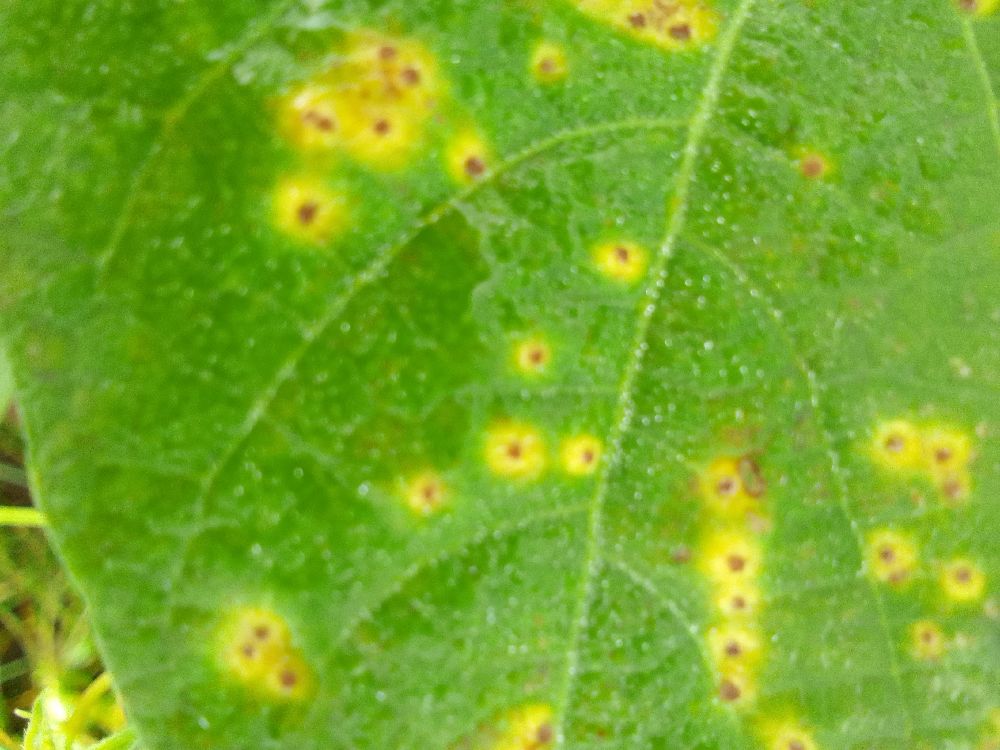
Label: rust